Guntakal–Vasco da Gama section

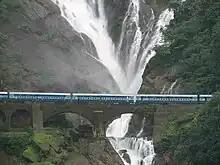
The Railway Line passes along Dudhsagar Falls

In the year 1878, an agreement was signed between the West of India Portuguese Guaranteed Railway Company (WIPR) and Portuguese Government of Portuguese India for construction of Harbour and connected Railway but the railway work started only in 1882.